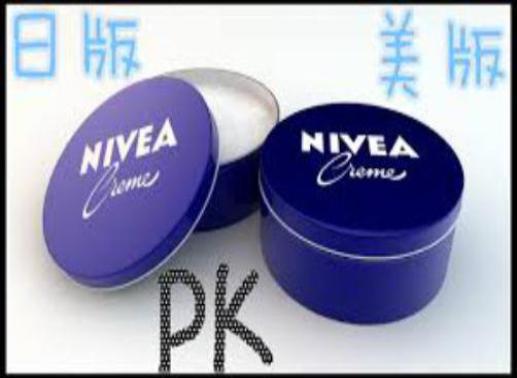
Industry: Necessities